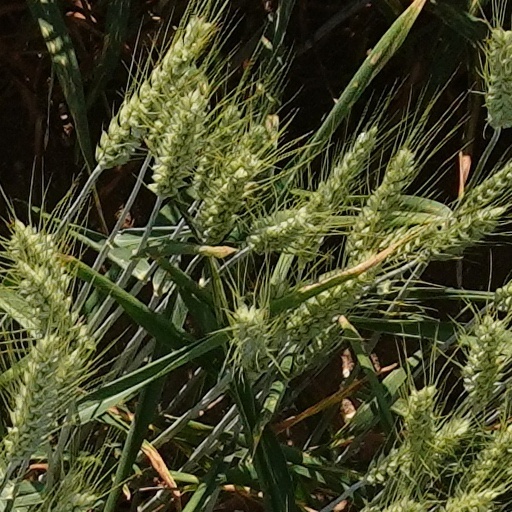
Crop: wheat